London Early Opera

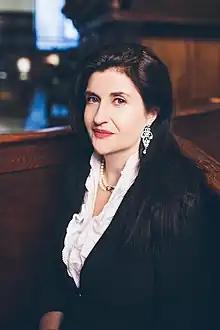
LEO artistic director Bridget Cunningham

LEO has performed at venues including Coram’s Fields; the Foundling Museum; St James’s Church, Piccadilly; St George’s Church, Hanover Square; the Handel Hendrix Museum; St. Peter’s Church, Vauxhall; Grosvenor Chapel; and a 400th Anniversary Concert of the Monteverdi Vespers at Southwark Cathedral. The orchestra has performed at the London Handel Festival and also tours outside of the UK.